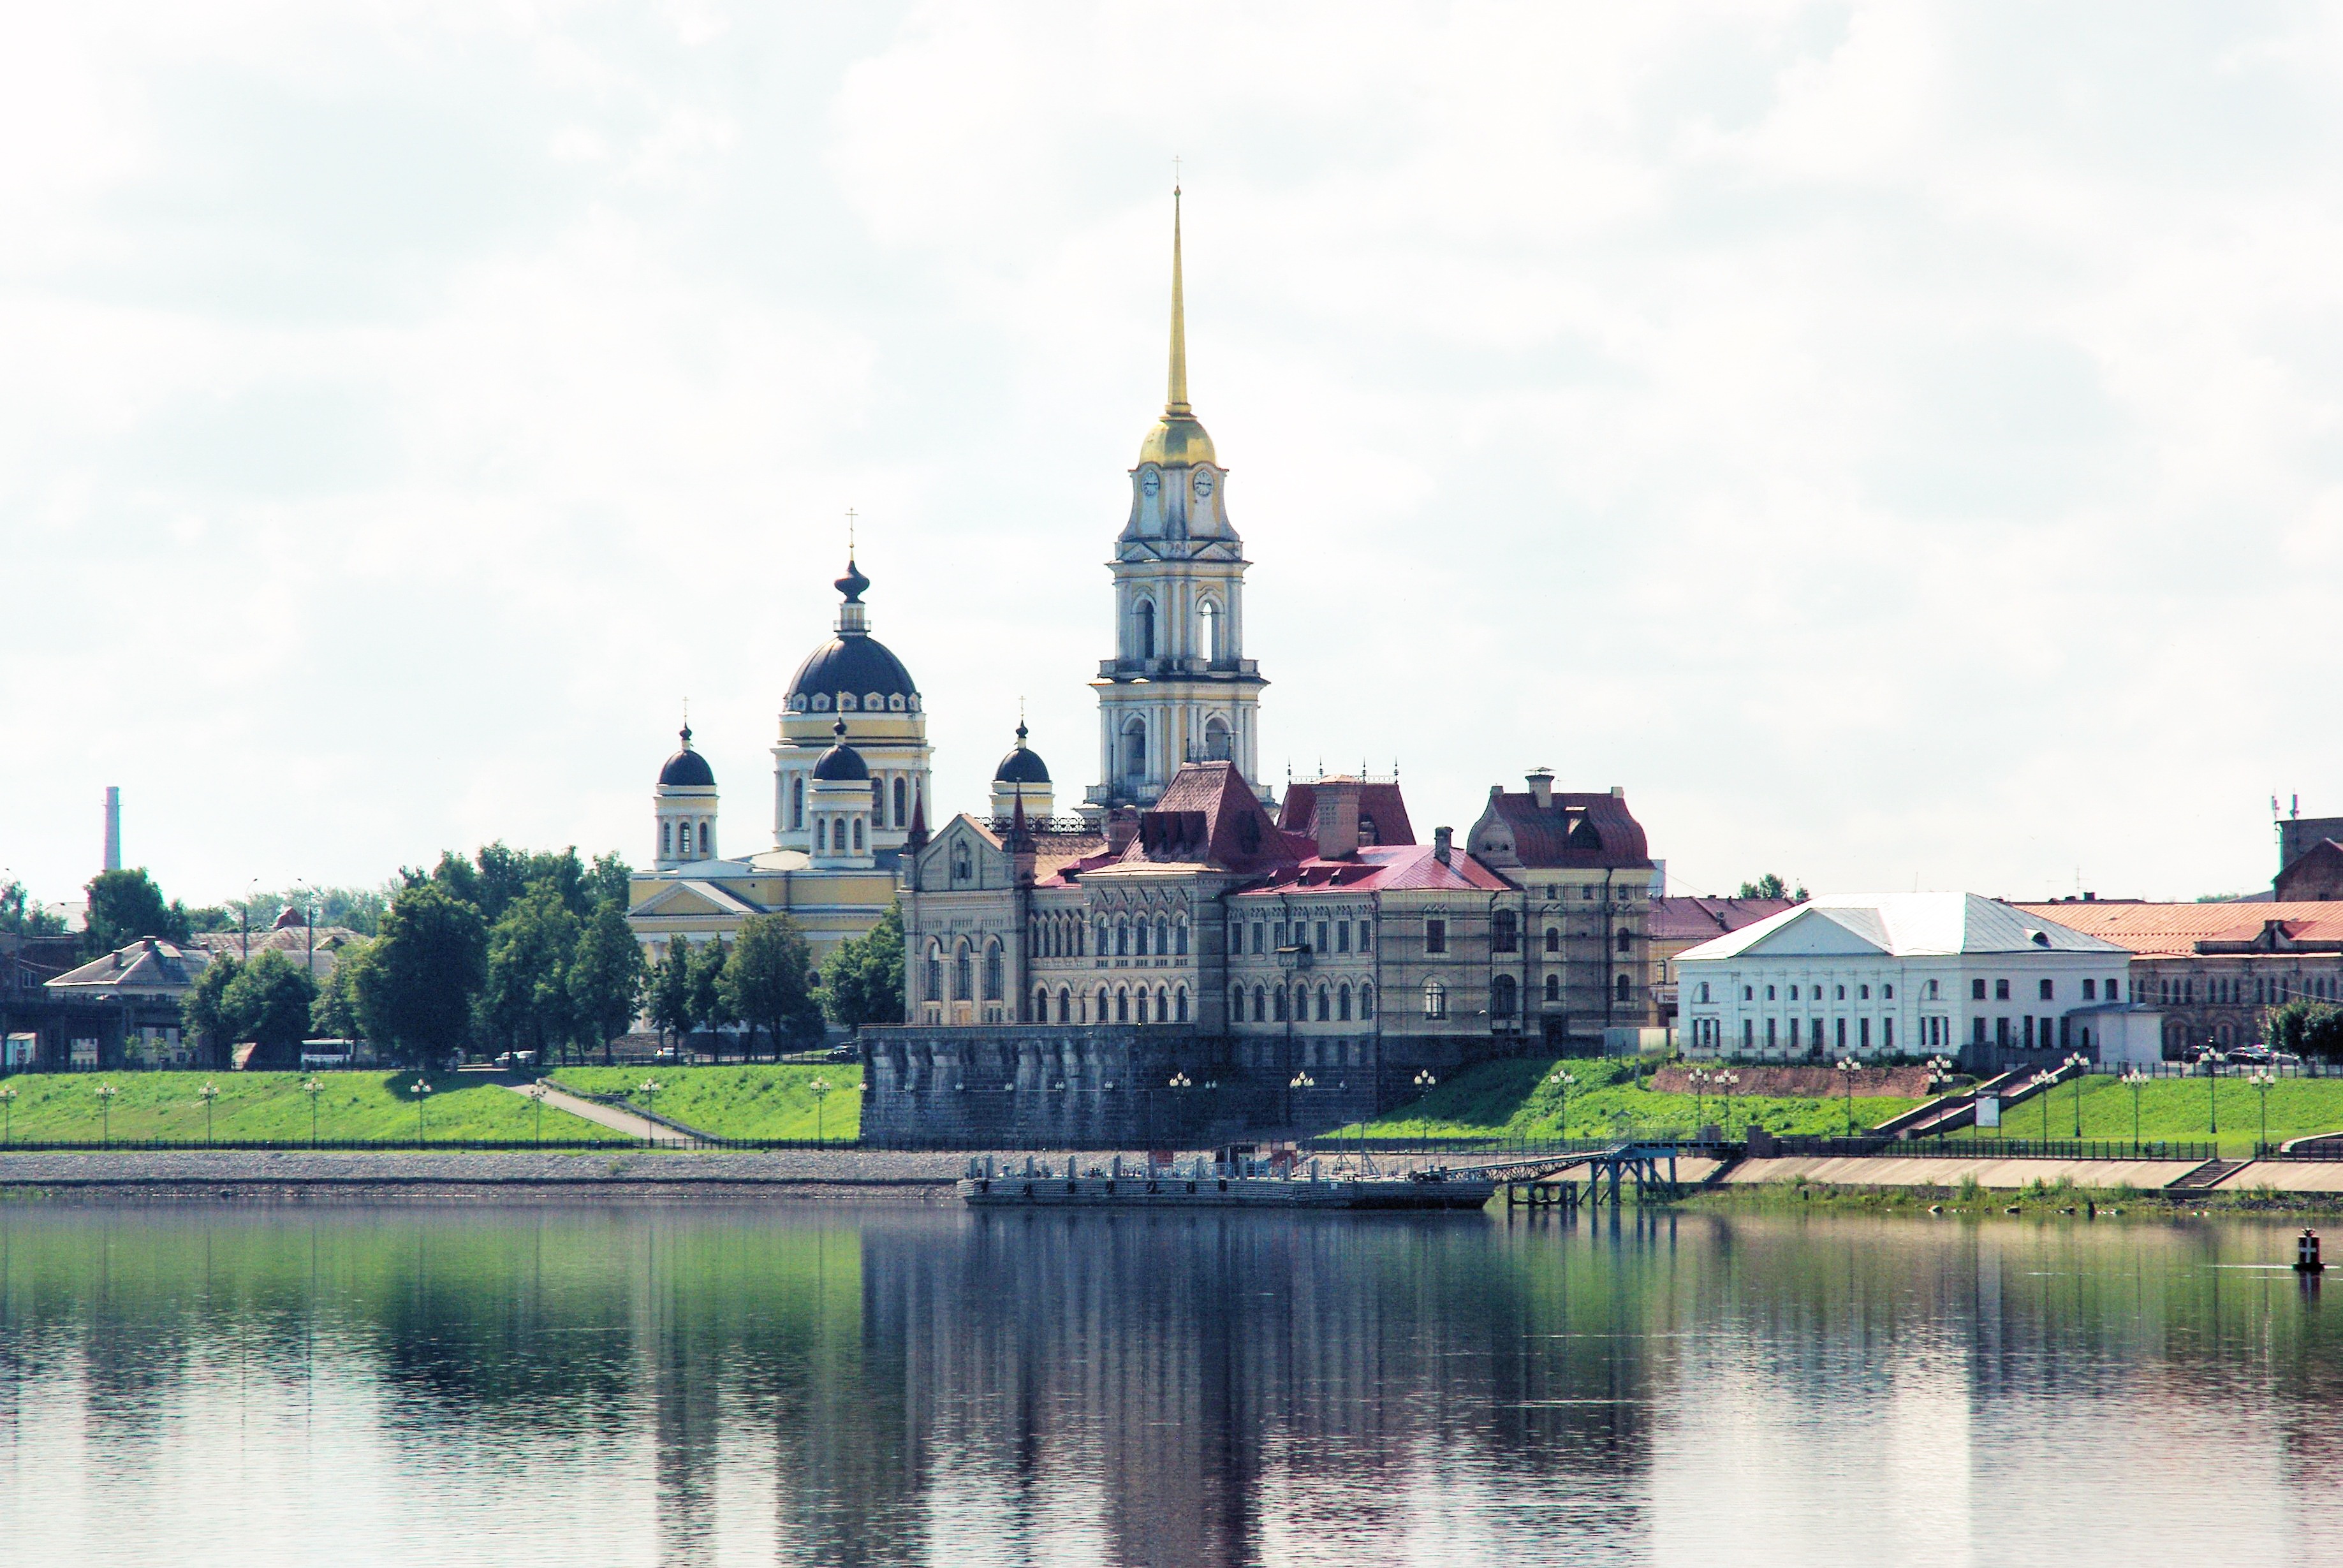
landscape, skyline, building, chateau, palace, city, monument, cityscape, panorama, reflection, park, castle, landmark, cathedral, tourism, place of worship, volga, rybinsk, tours